Lyudmila Makarova

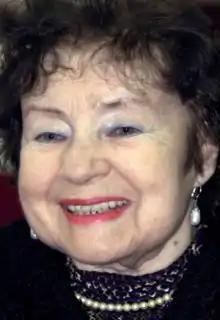
Lyudmila Makarova

Lyudmila Iosifovna Makarova (20 October 1921 – 30 May 2014) was a Russian stage actress from Saint Petersburg. From 1938 to 1941, she studied at the Greater Drama Theatre, becoming the theatre's lead actress under Georgy Tovstonogov. She is an best known for roles in performance and television film Khanuma.